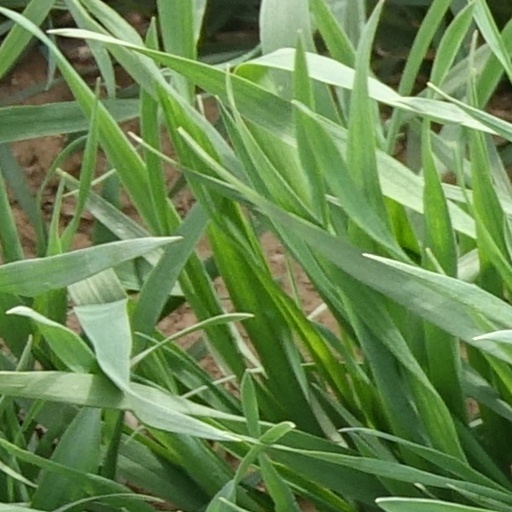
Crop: wheat